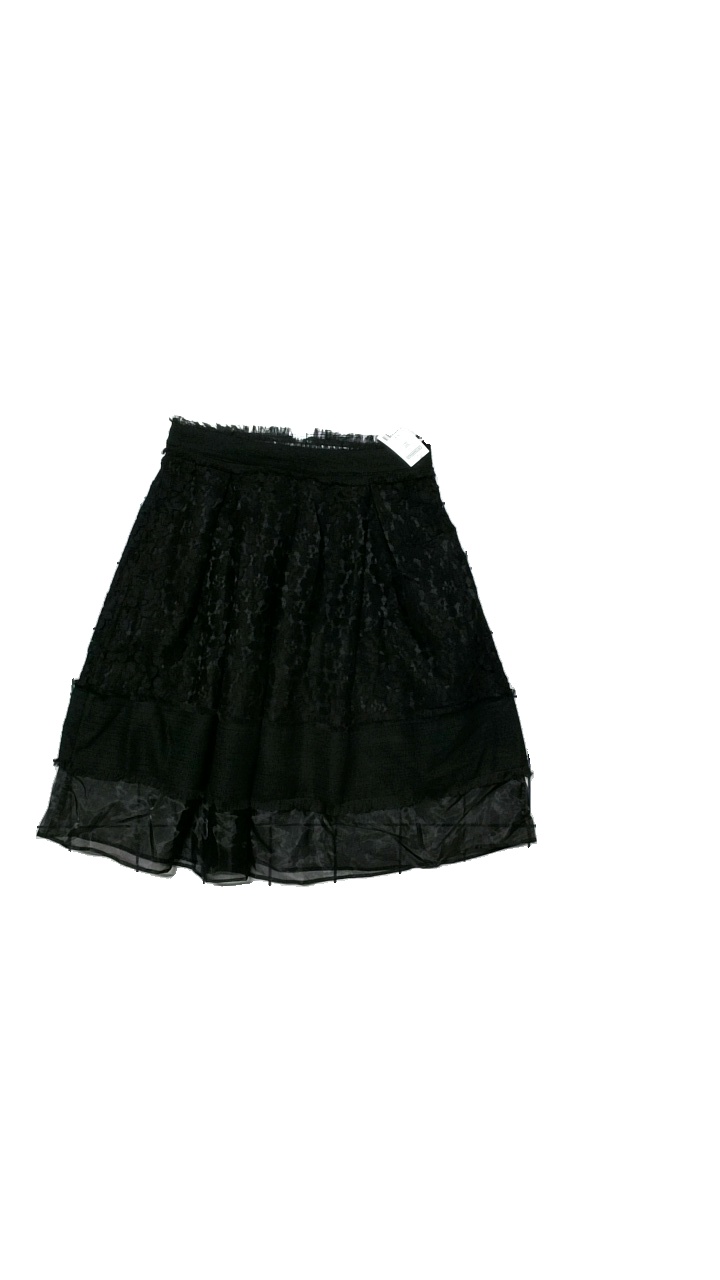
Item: Skirt (Ladies)
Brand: Endless Rose
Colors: Black
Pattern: Lace
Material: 100% polyester
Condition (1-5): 5
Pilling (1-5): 5
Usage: Reuse
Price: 50-100